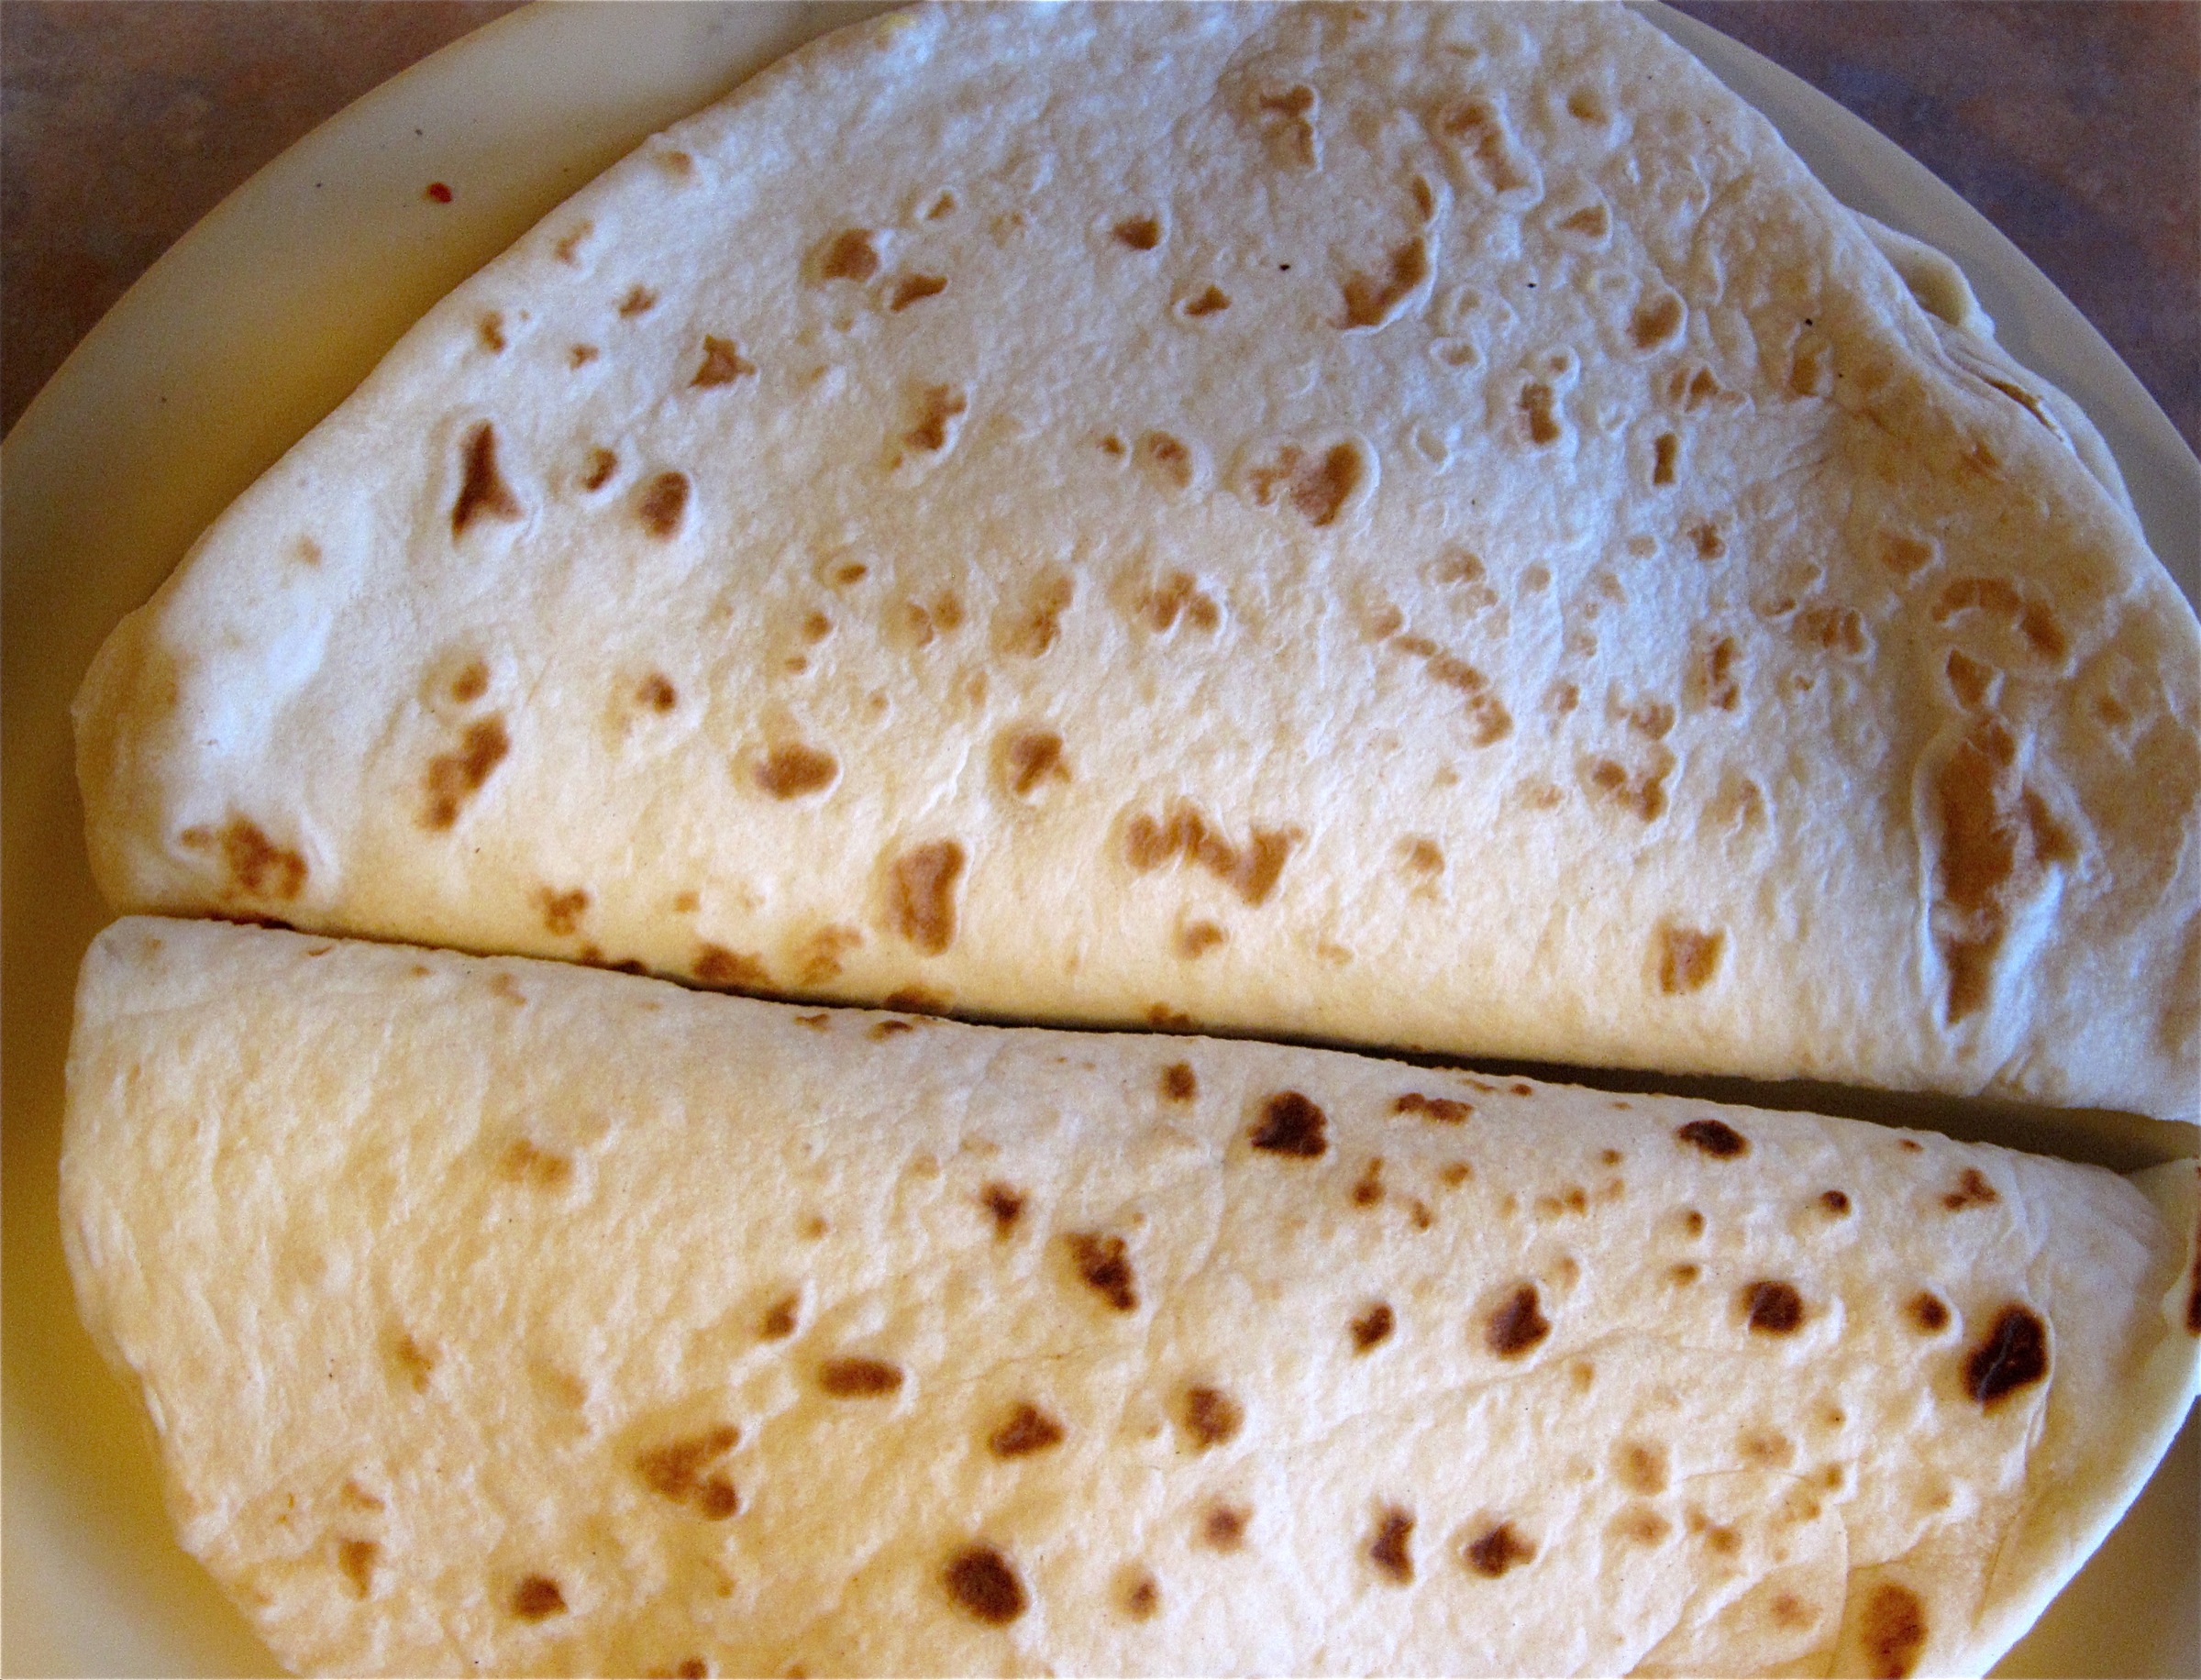
dish, meal, food, breakfast, cuisine, bread, tortilla, texas, ciabatta, 2009365, baked goods, gozleme, roti, naan, chapati, grass family, flatbread, piadina, pupusa, roti canai, bazlama